Sergey von Freymann

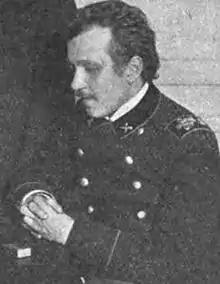
Sergey von Freymann

Sergey von Freymann (Freyman, Frejman, Freiman) (1882–1946) was a Russian-Uzbekistani chess master.